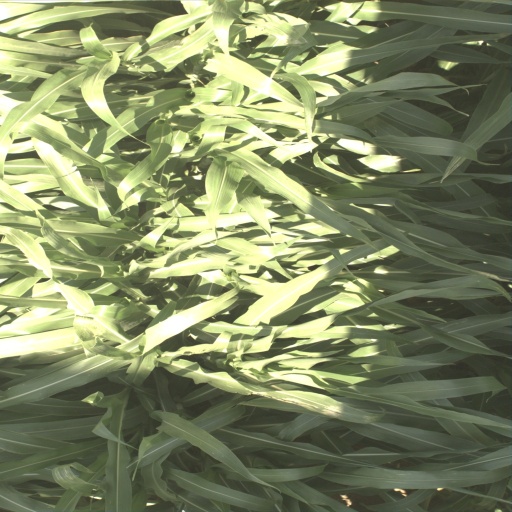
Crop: sorghum